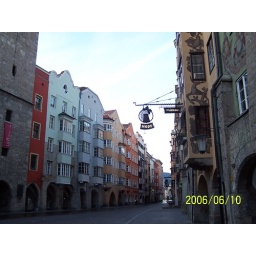
it's taken from in front of the golden roof